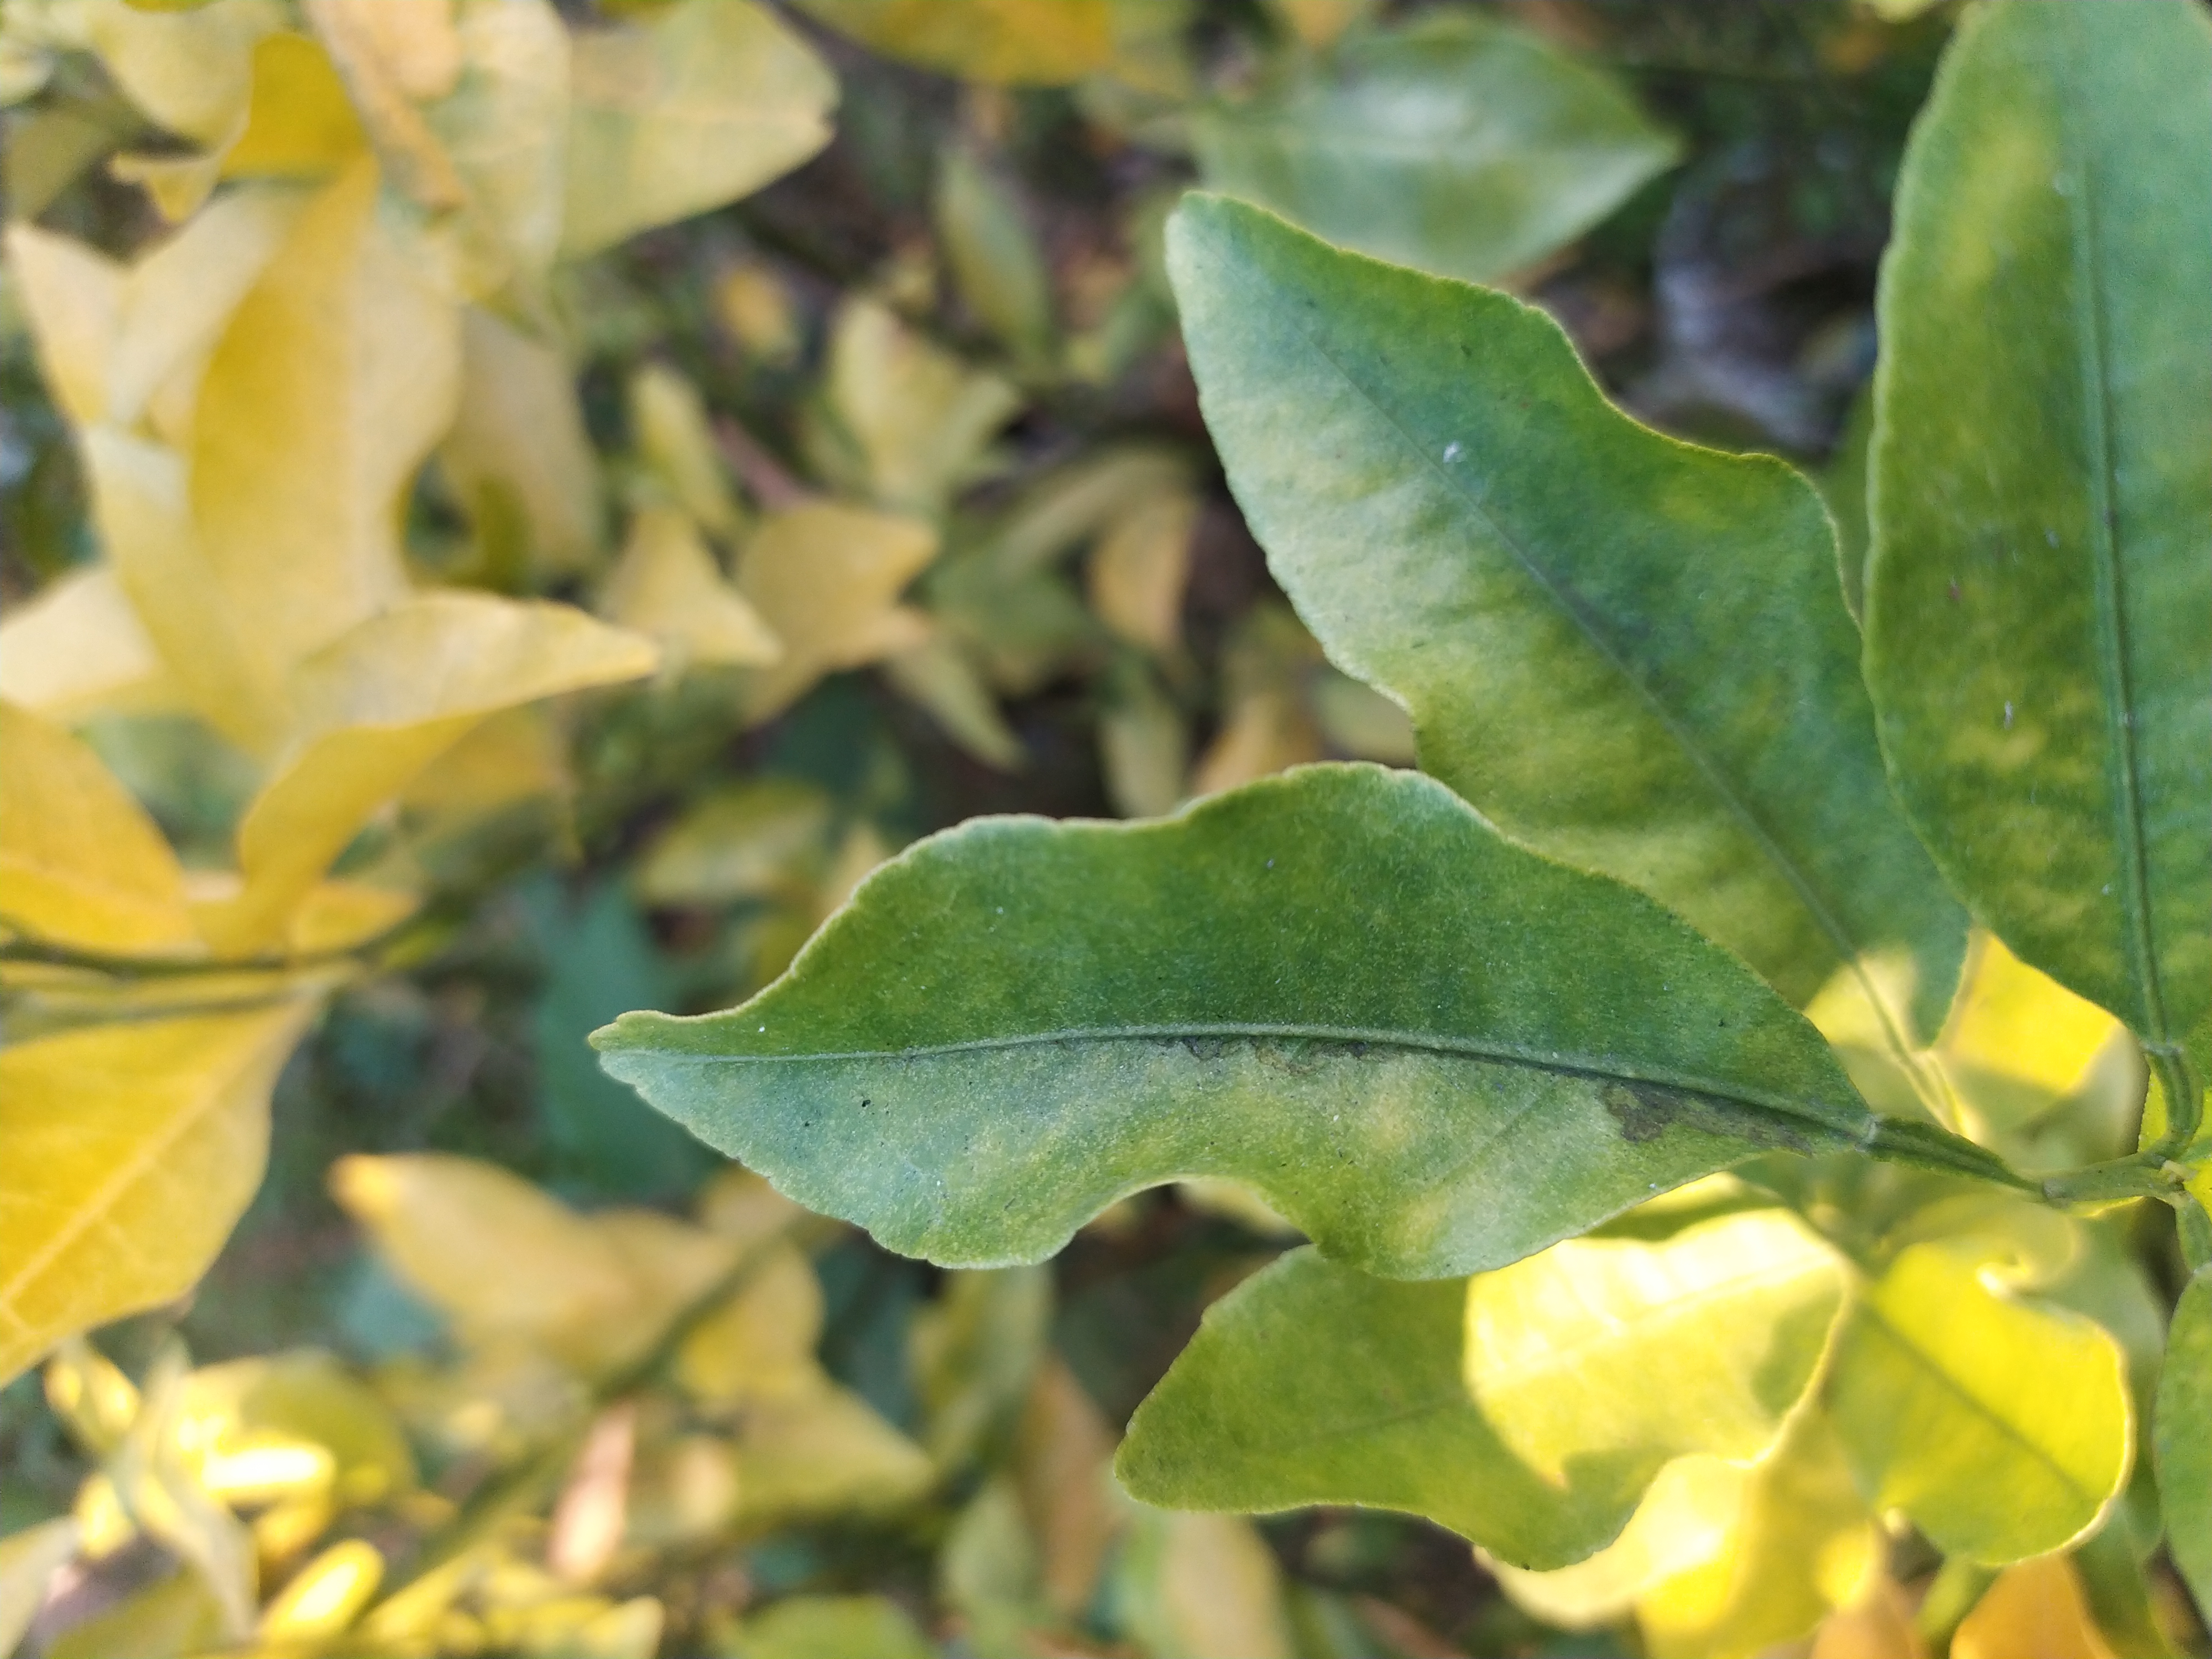
Mandarin leaf variety: Darjeling